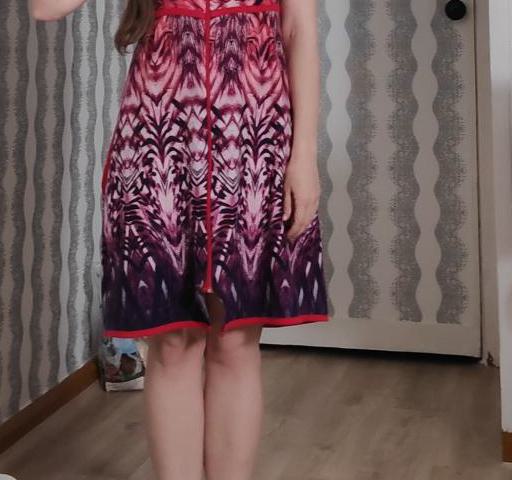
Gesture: no_gesture